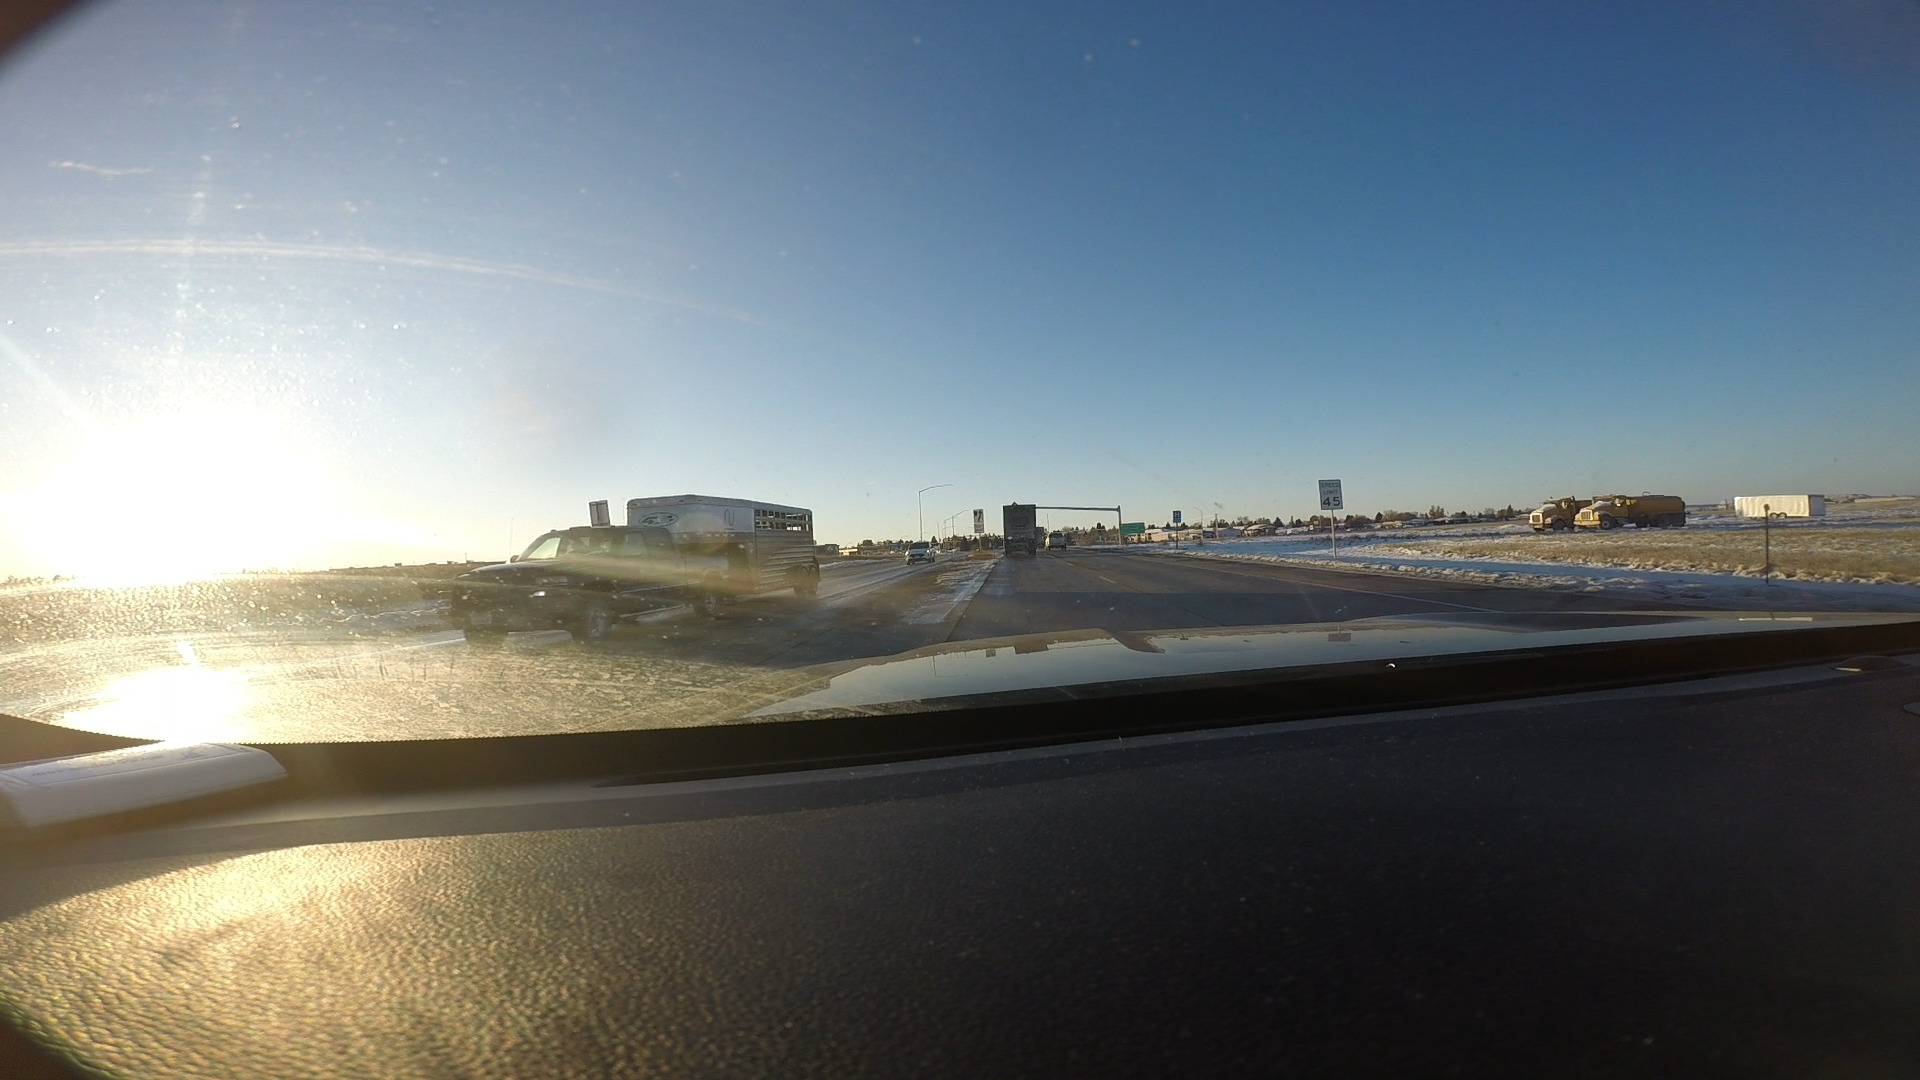
Speed limit sign label: mph45